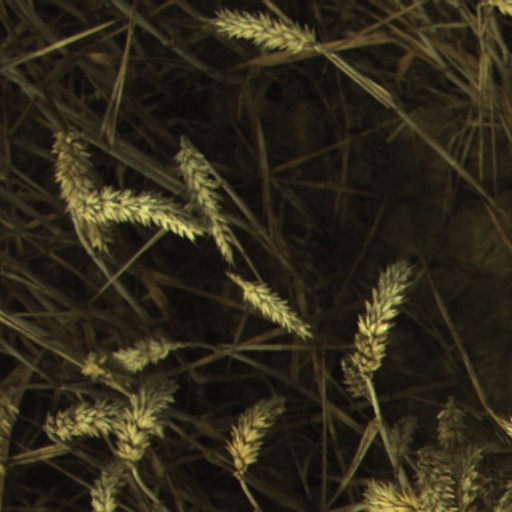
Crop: wheat